6 Burlington Gardens

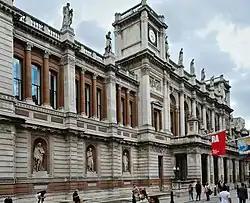
6 Burlington Gardens in 2022

6 Burlington Gardens is a Grade II*-listed building in Mayfair, London. Built for the University of London, it has been used by various institutions in the course of its history, including the Civil Service Commission, the British Museum and, currently, the Royal Academy of Arts.